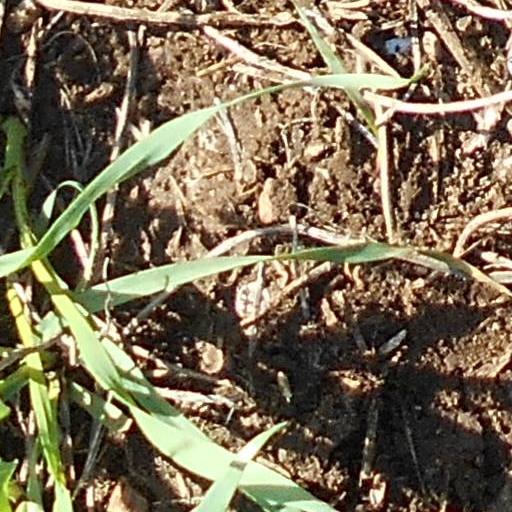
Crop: wheat